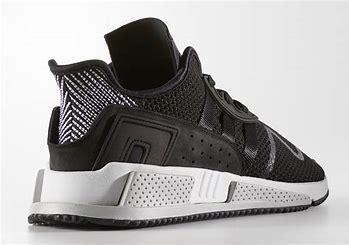
Brand: Adidas
Model: EQT Cushion Adv